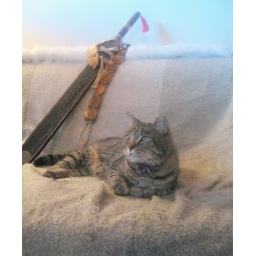
got home from the viking feast... and my cat sits down beside my sword..